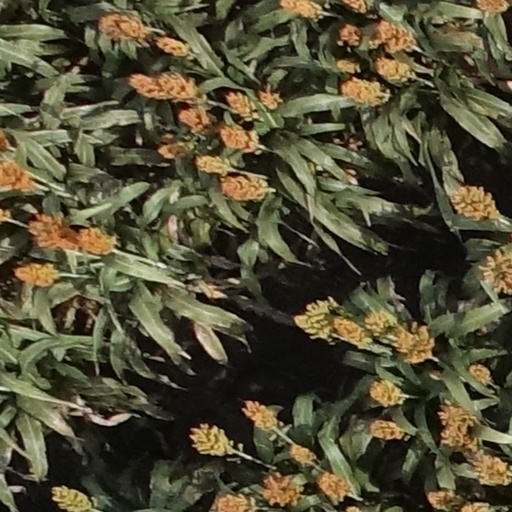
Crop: sorghum